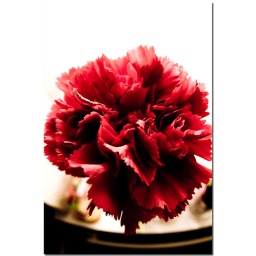
Last flower remaining from a large bunch .. kept alive in a Becks bottle ..